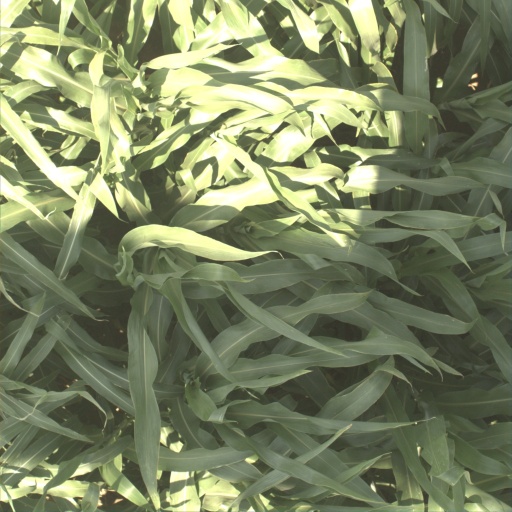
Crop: sorghum